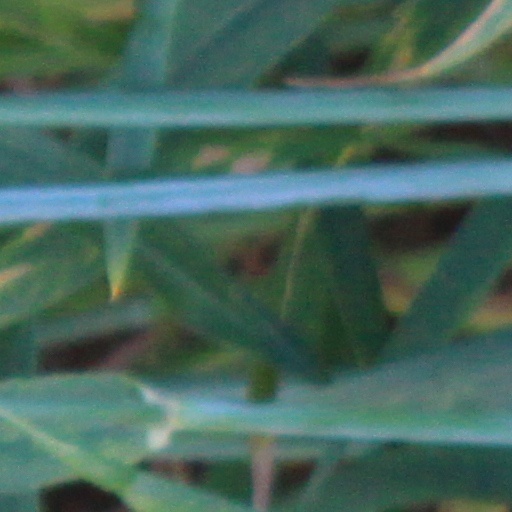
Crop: wheat